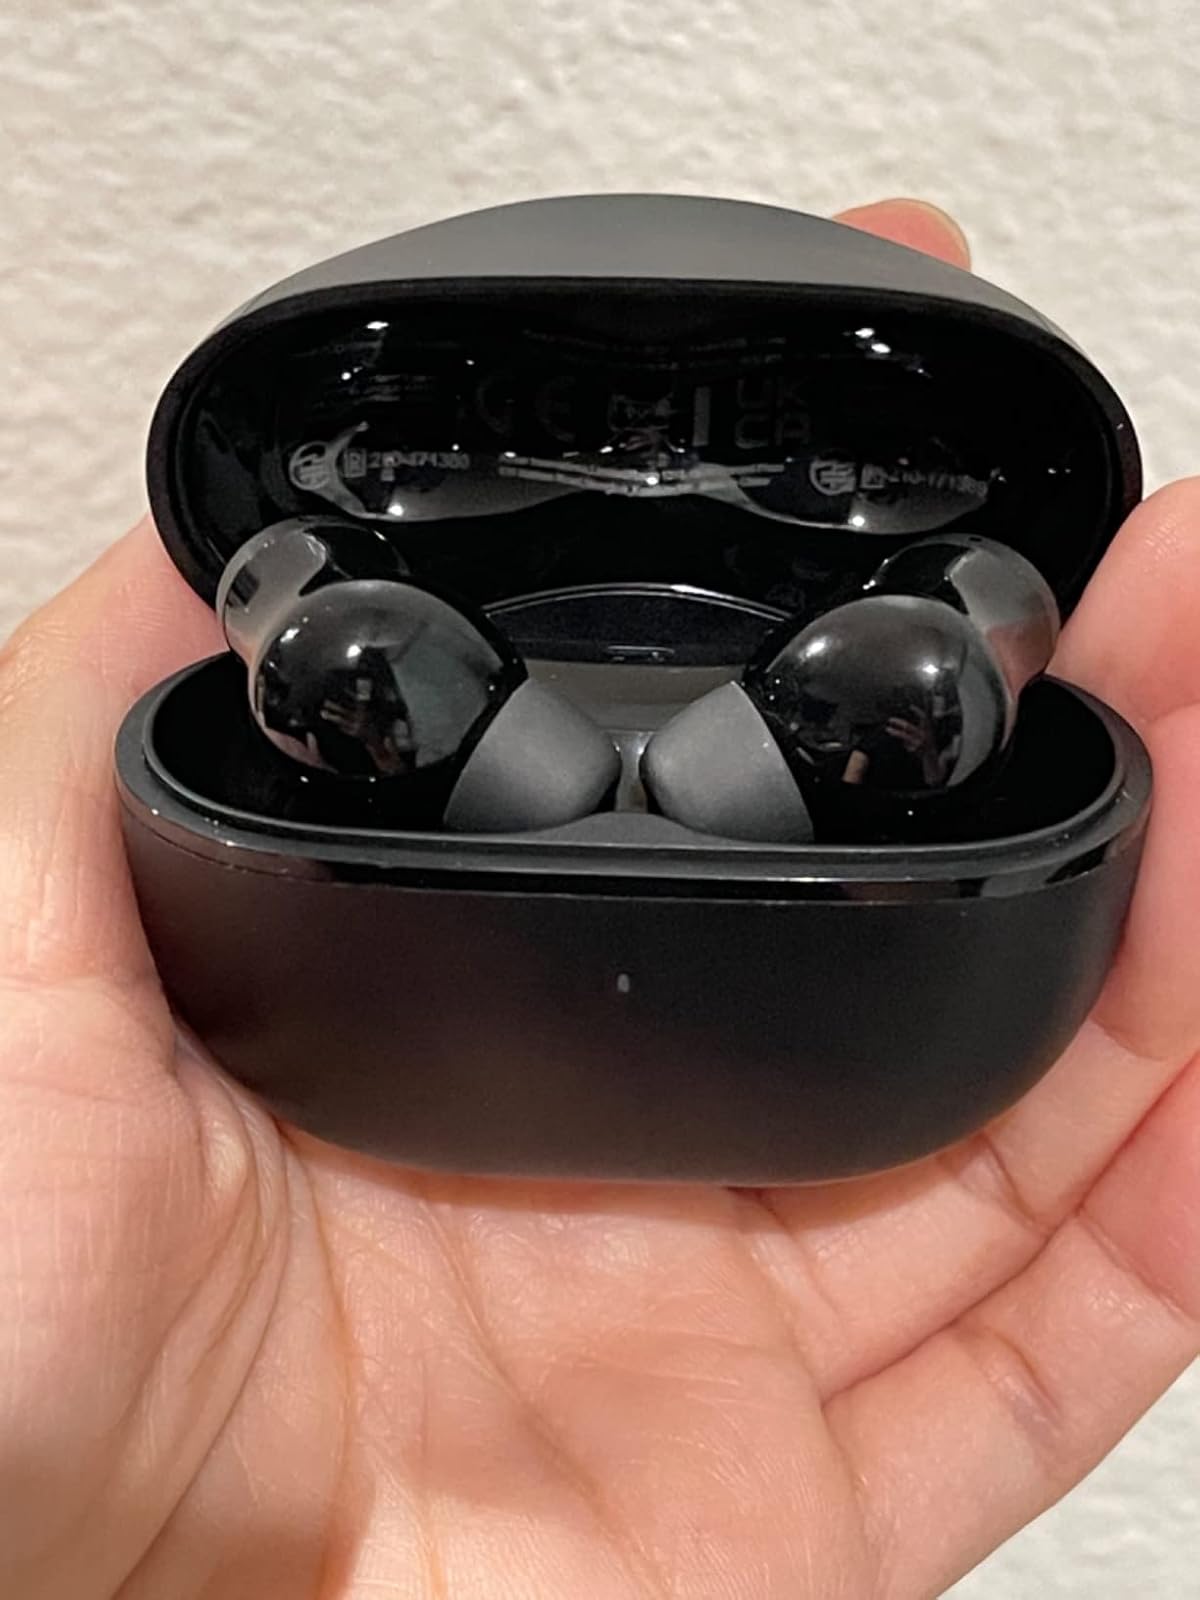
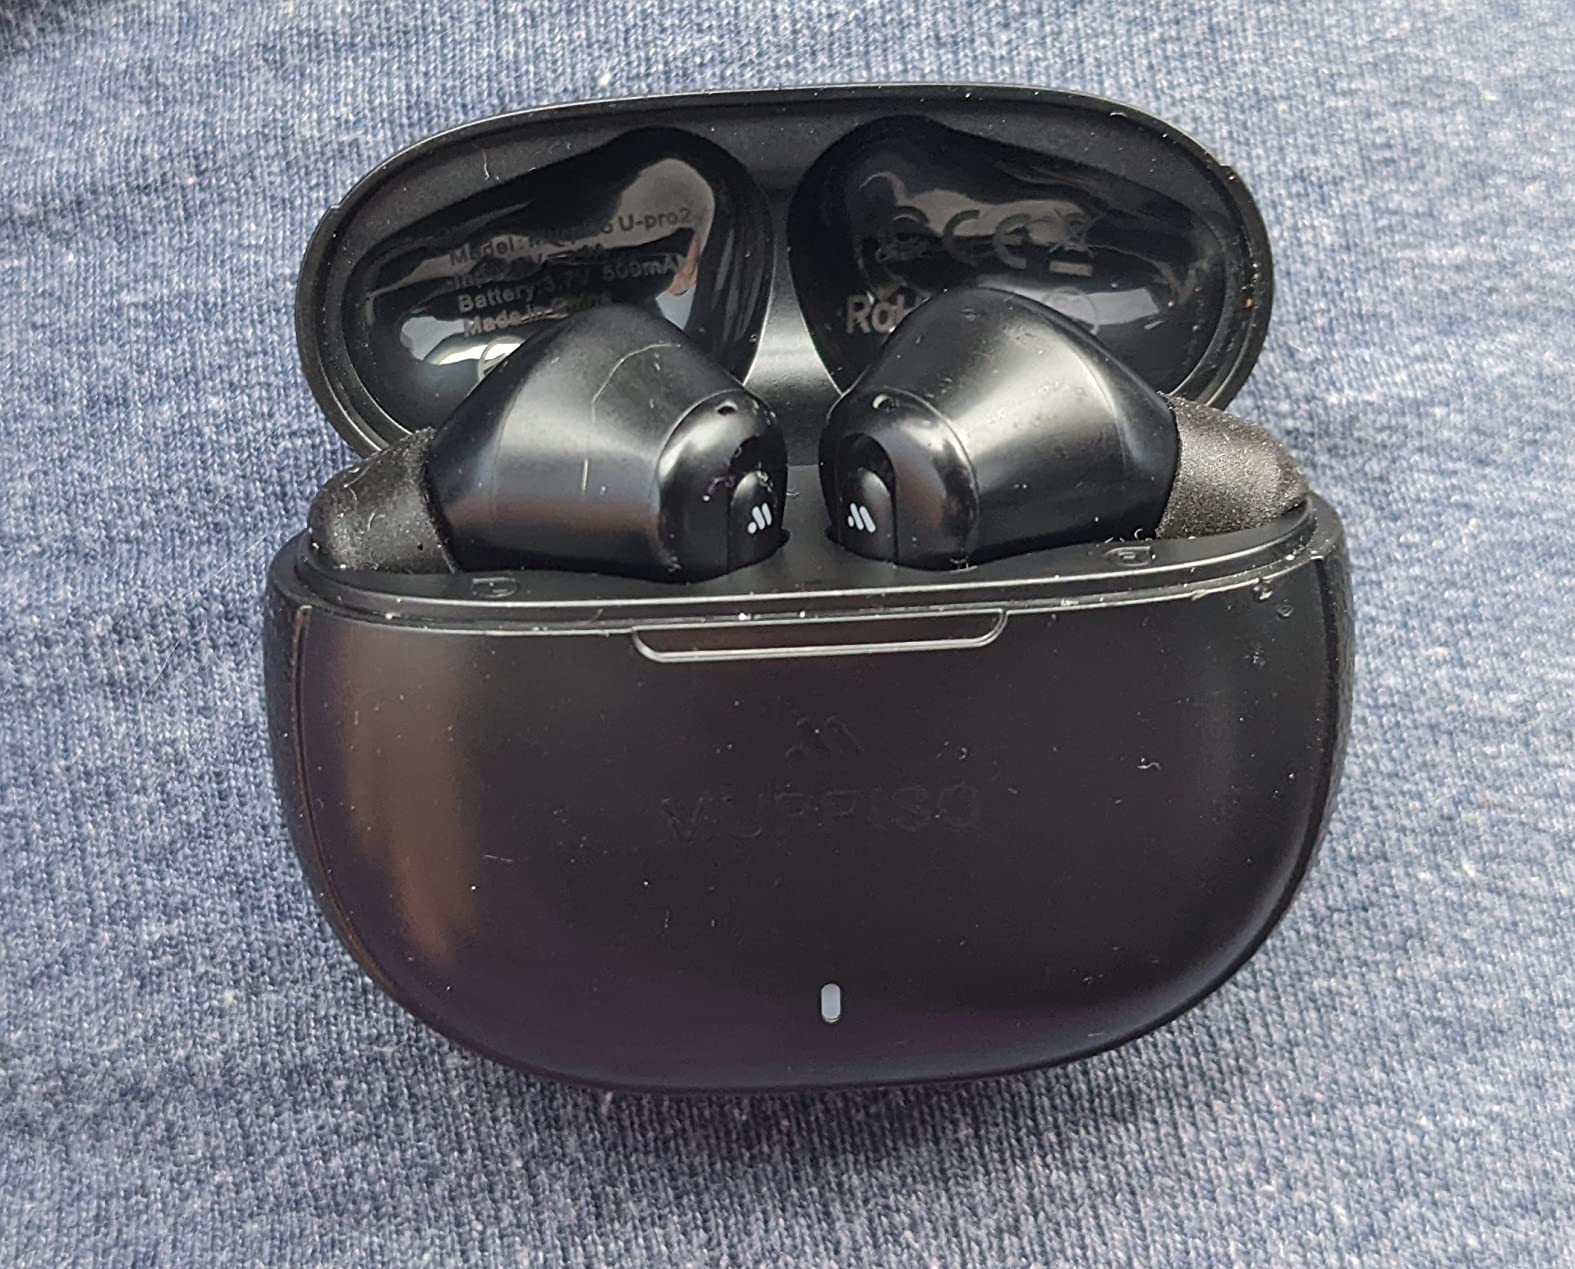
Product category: earbuds
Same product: no